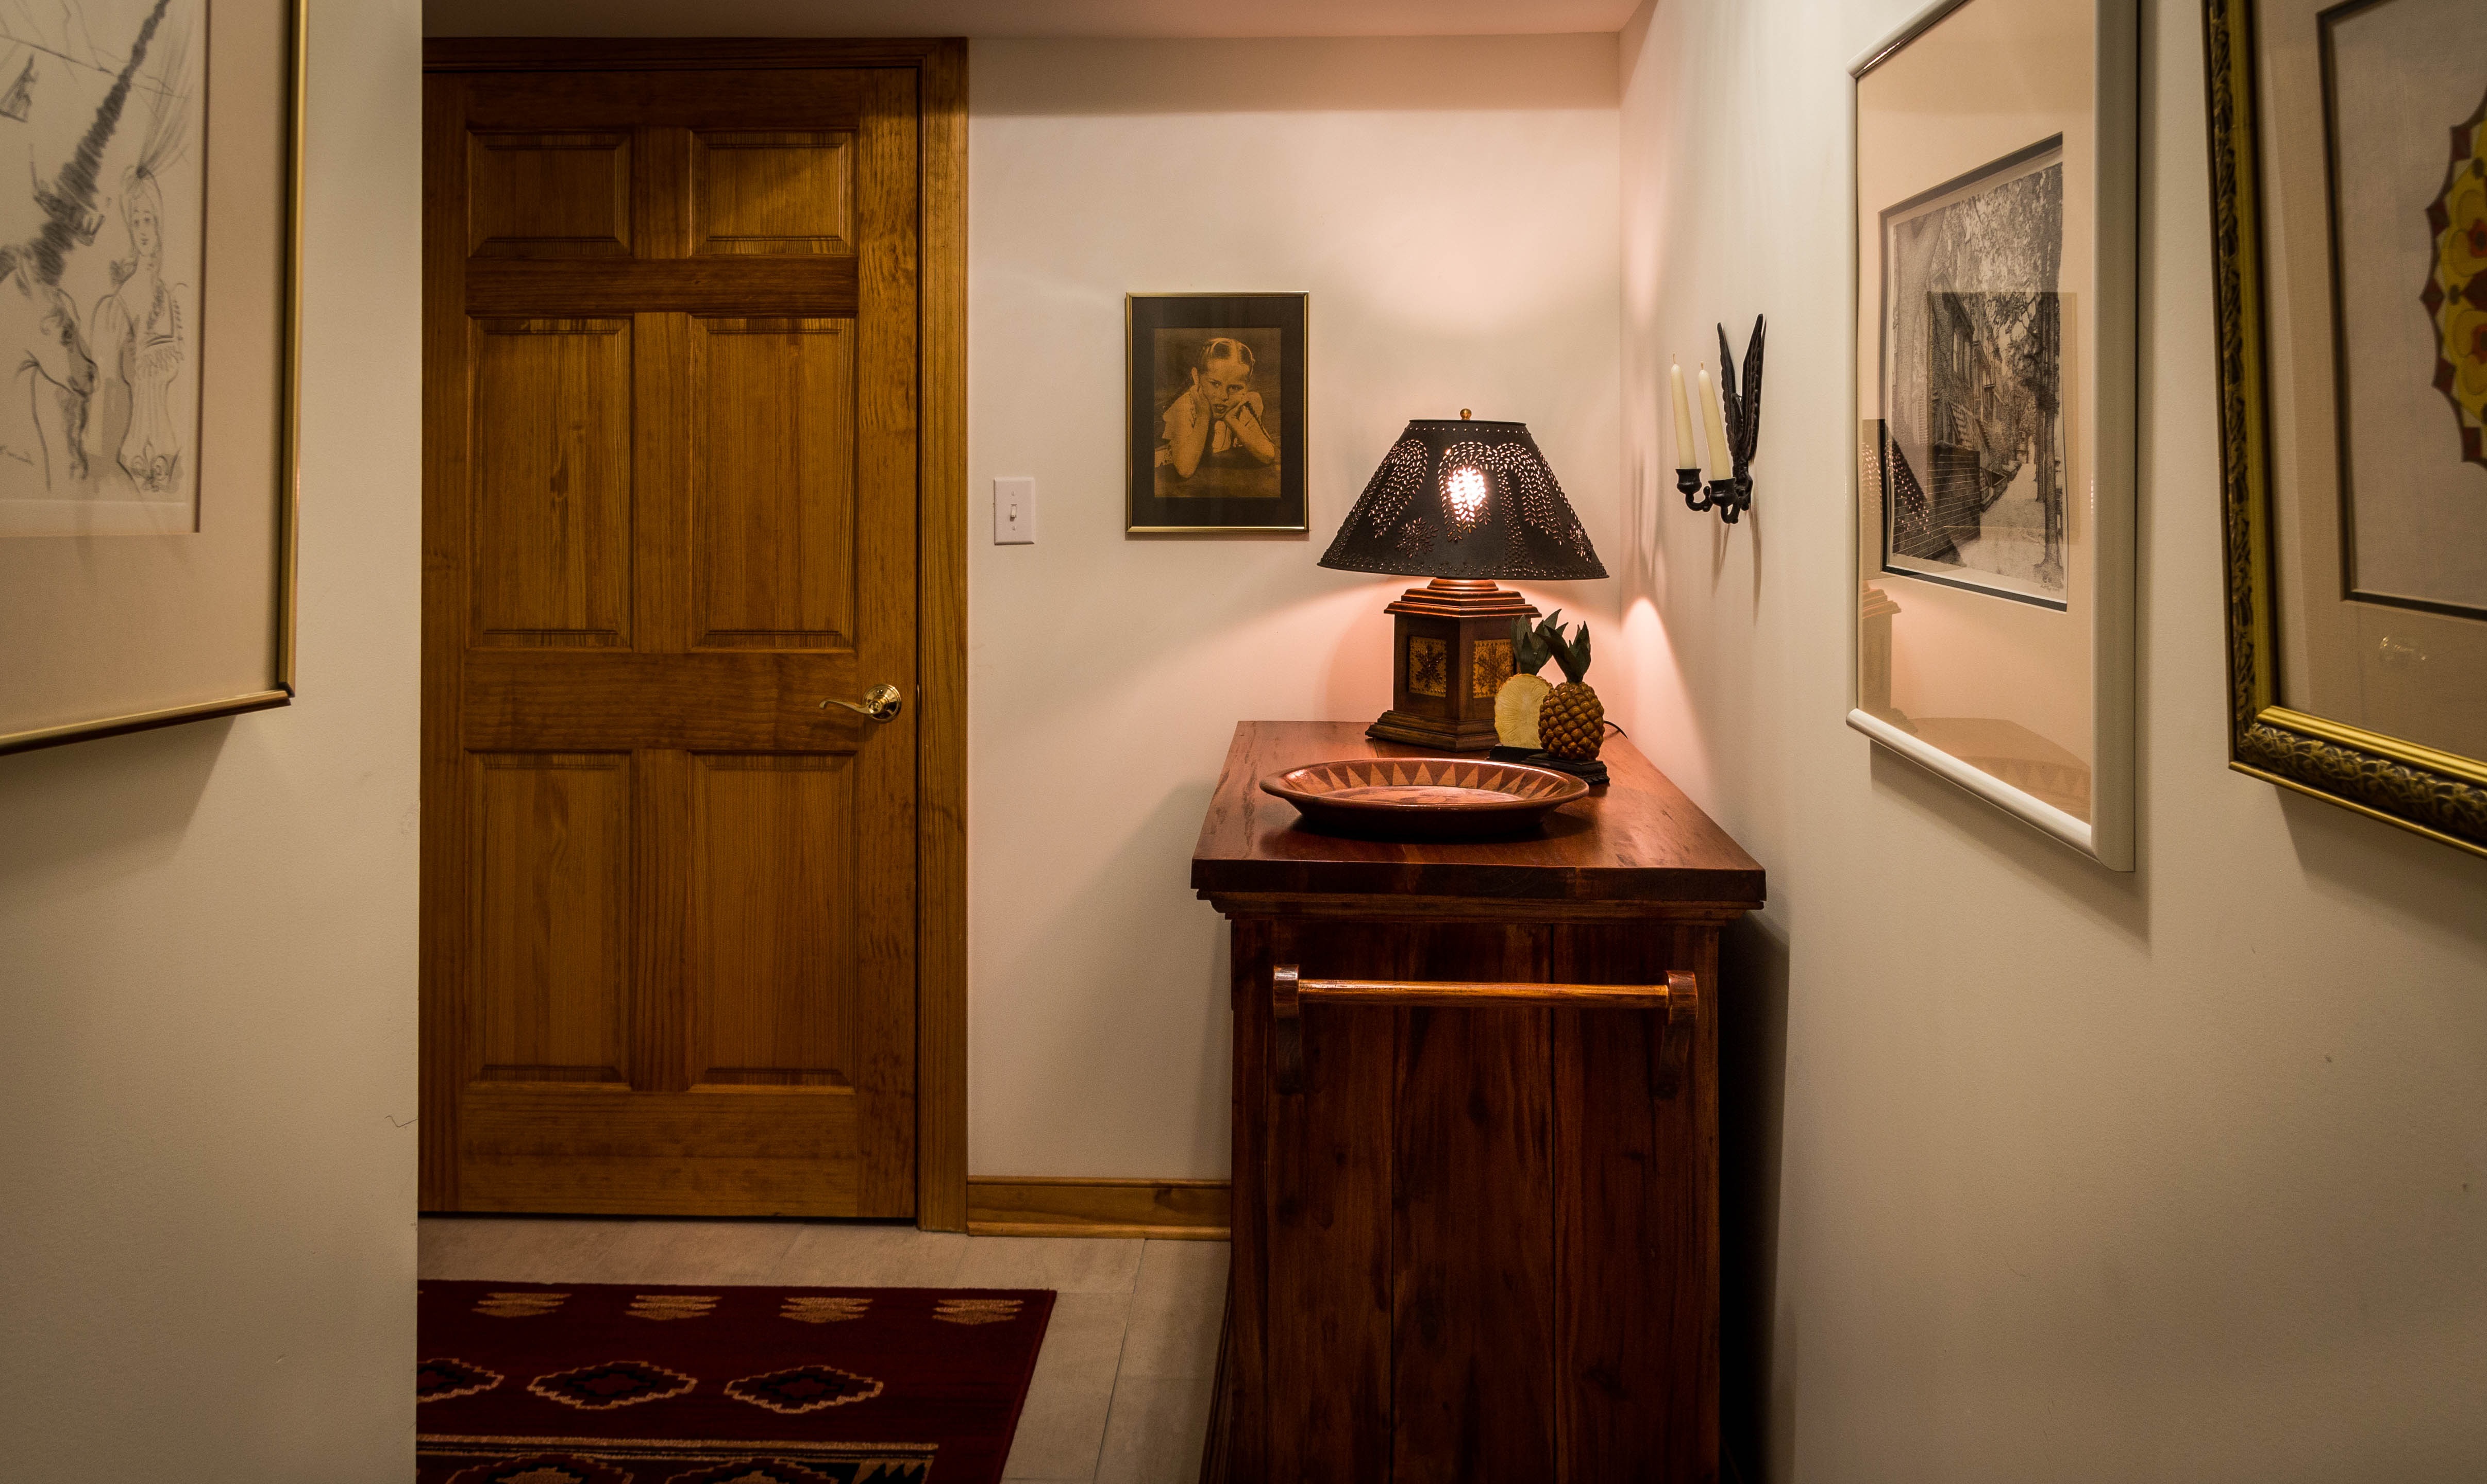
wood, house, floor, home, hall, property, furniture, room, interior design, design, passageway, hallway, corridor, tourist attraction, estate, credenza